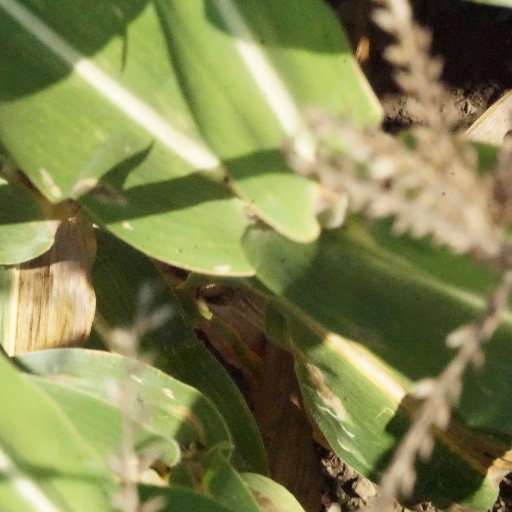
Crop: maize; corn